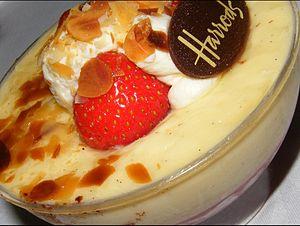
Le knickerbocker glory est une glace très élaborée qui est servie dans un grand verre, en particulier au Royaume-Uni et aux États-Unis.